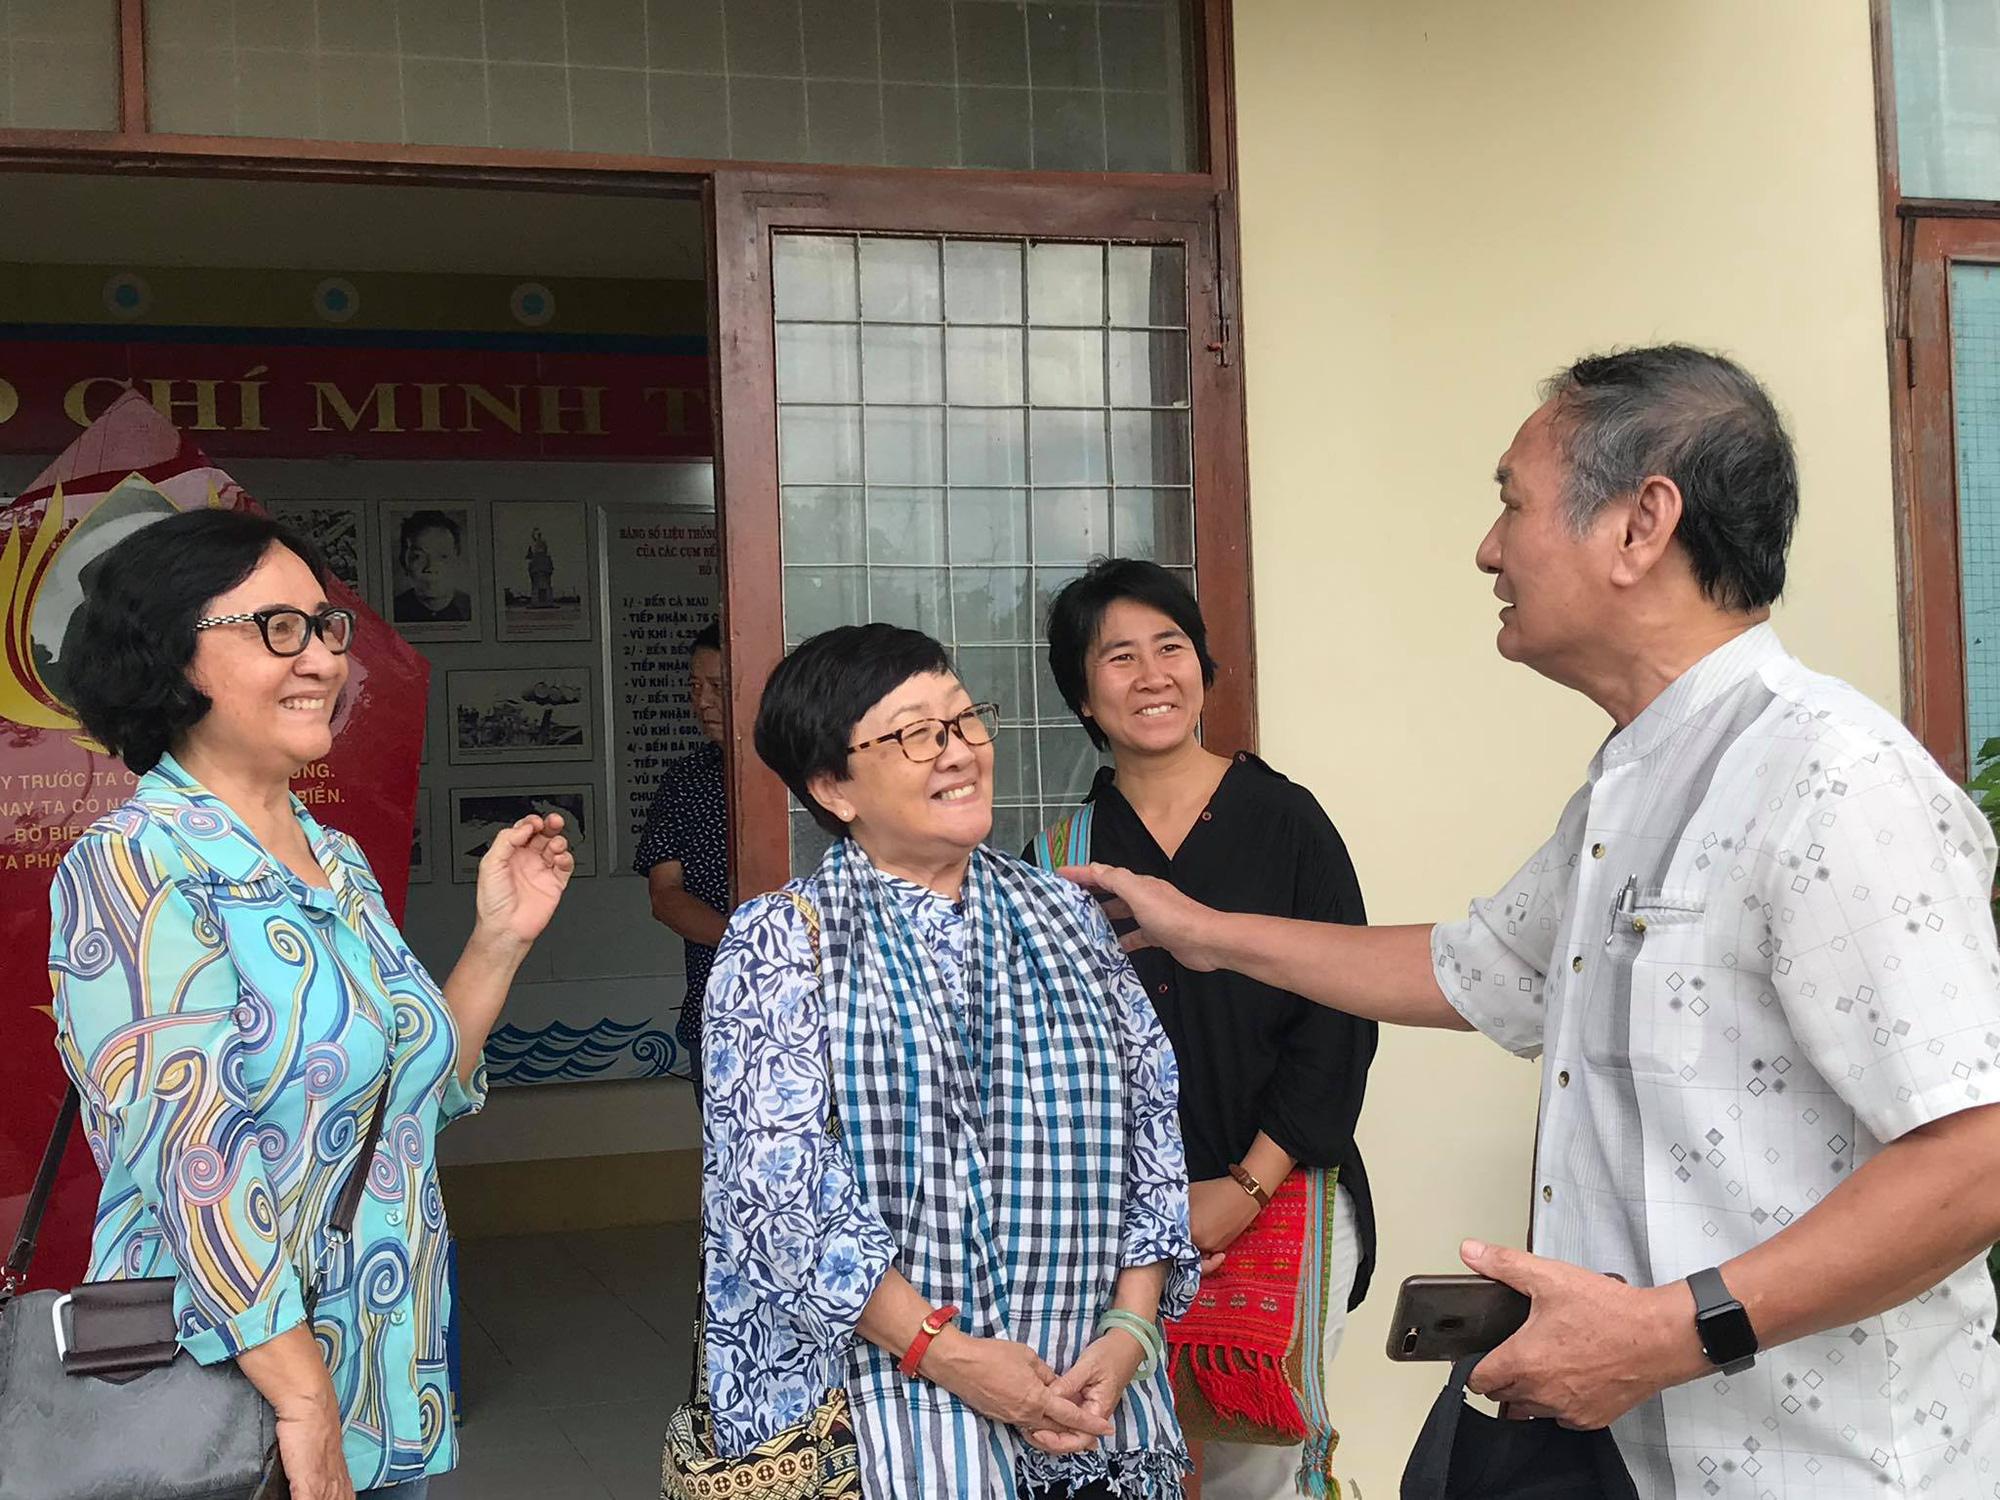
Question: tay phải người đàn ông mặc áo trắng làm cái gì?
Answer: đặt tay lên vai người phụ nữ